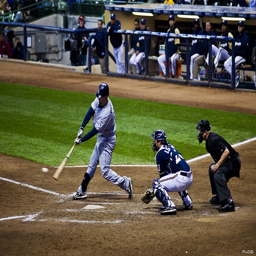
A baseball player hitting a baseball with a bat.
a baseball player swinging a baseball bat at a ball
A batter swings to hit the ball during a baseball game.
A baseball player hitting a ball with catcher and umpire behind him.
A baseball player swinging at the ball during a baseball game.